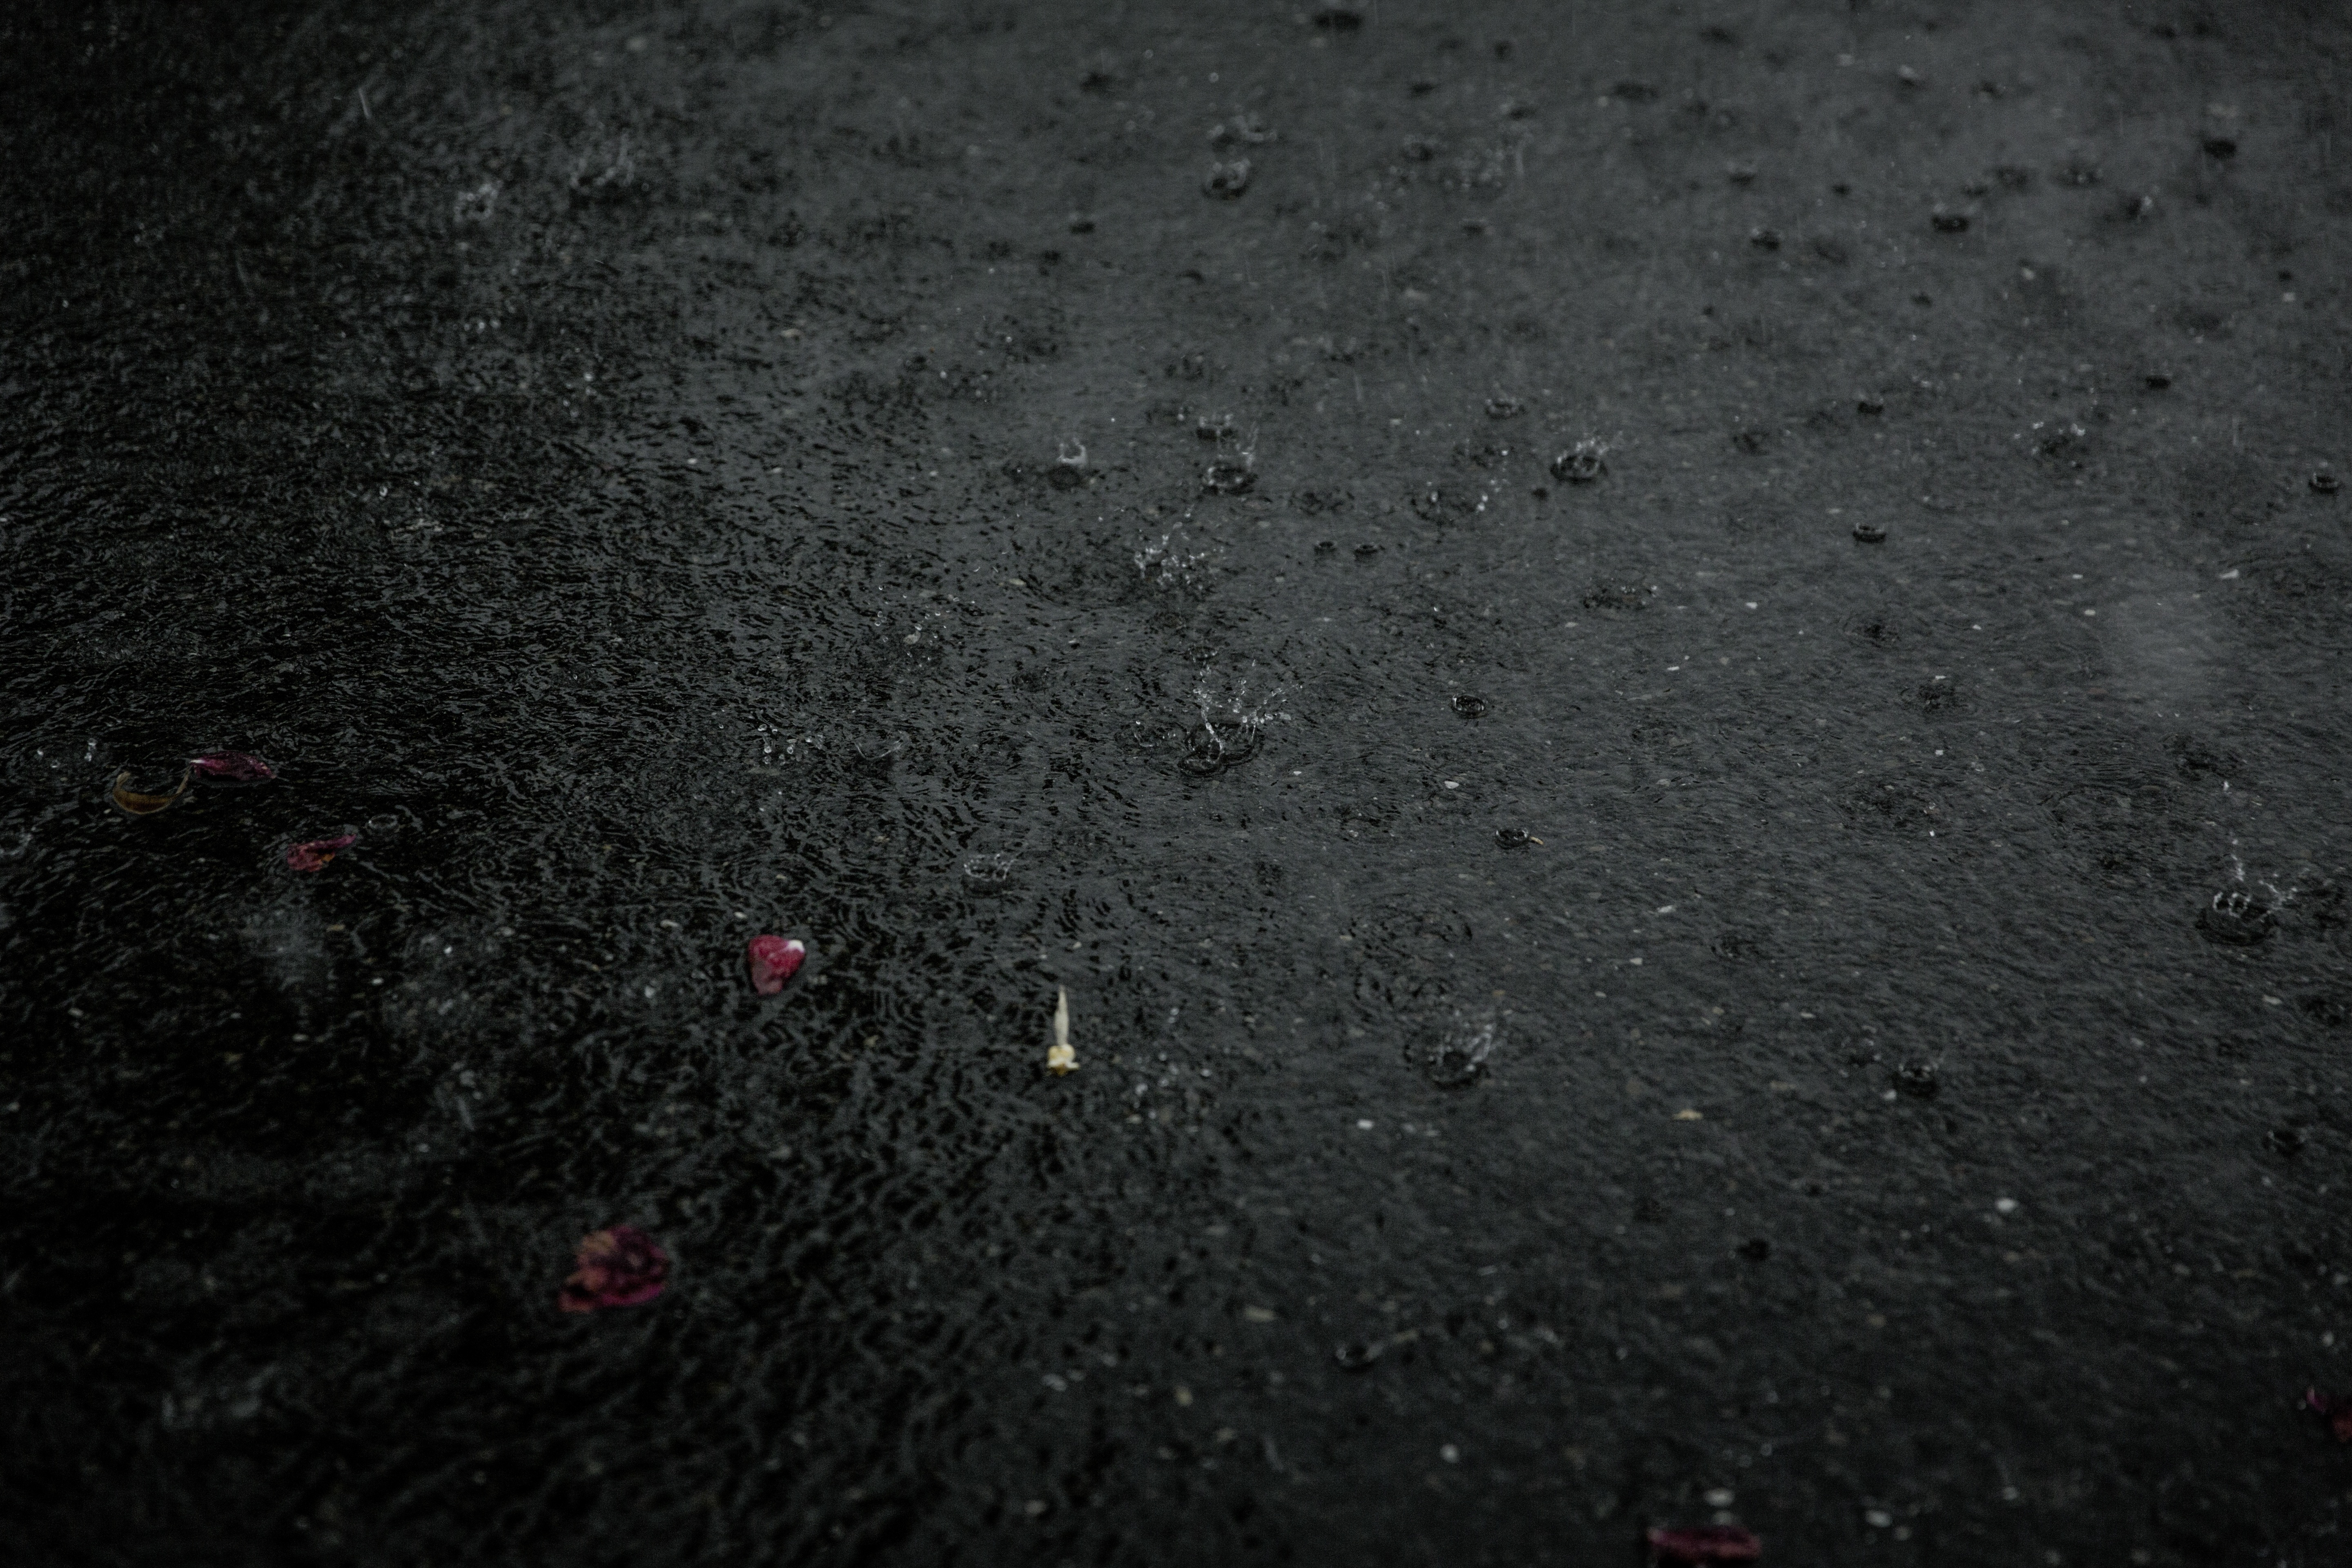
water, camera, texture, rain, window, raindrop, wet, asphalt, line, flood, storm, soil, darkness, black, drip, astronomy, thunderstorm, torrent, drop of water, screenshot, beaded, drops of rain, astronomical object